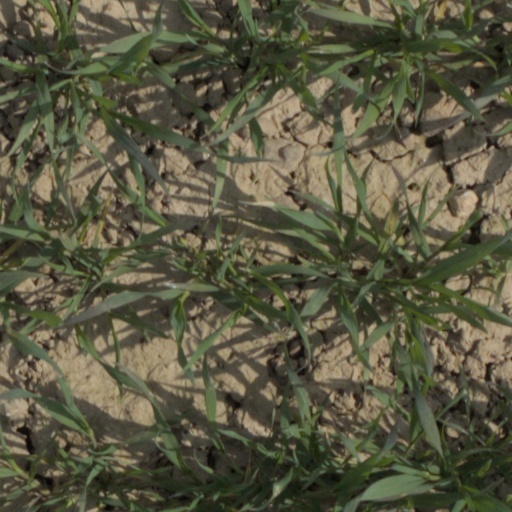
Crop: wheat